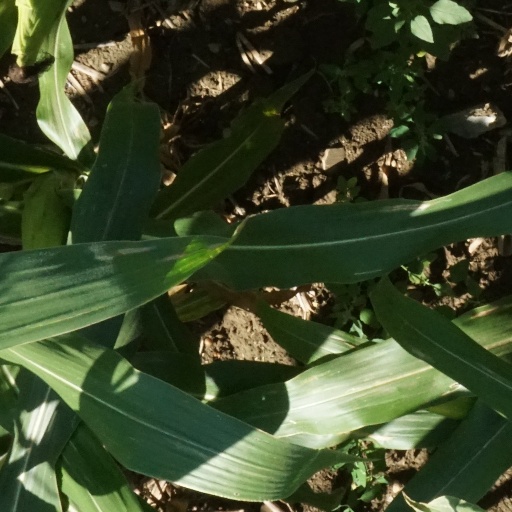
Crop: maize; corn